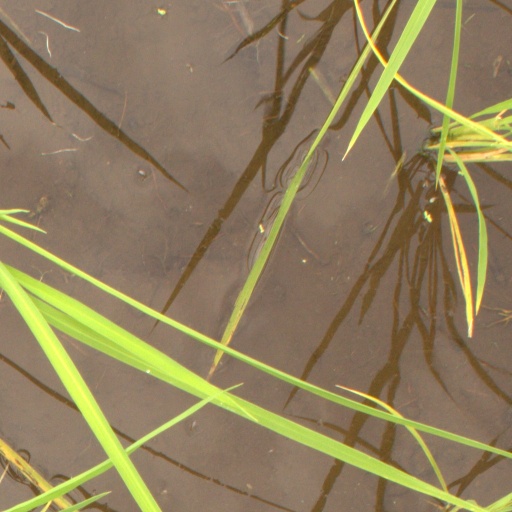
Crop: rice